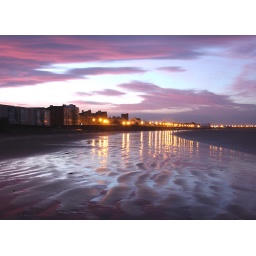
red sky in the eveningh looking from the bay back towards burnham